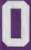
Number: 0